Simon Rakoff

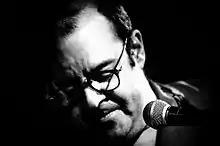
Simon Rakoff performing at the El Mocambo in Toronto (photo by Rob Trick)

He is the brother of humorist David Rakoff and the son of Vivian Rakoff.